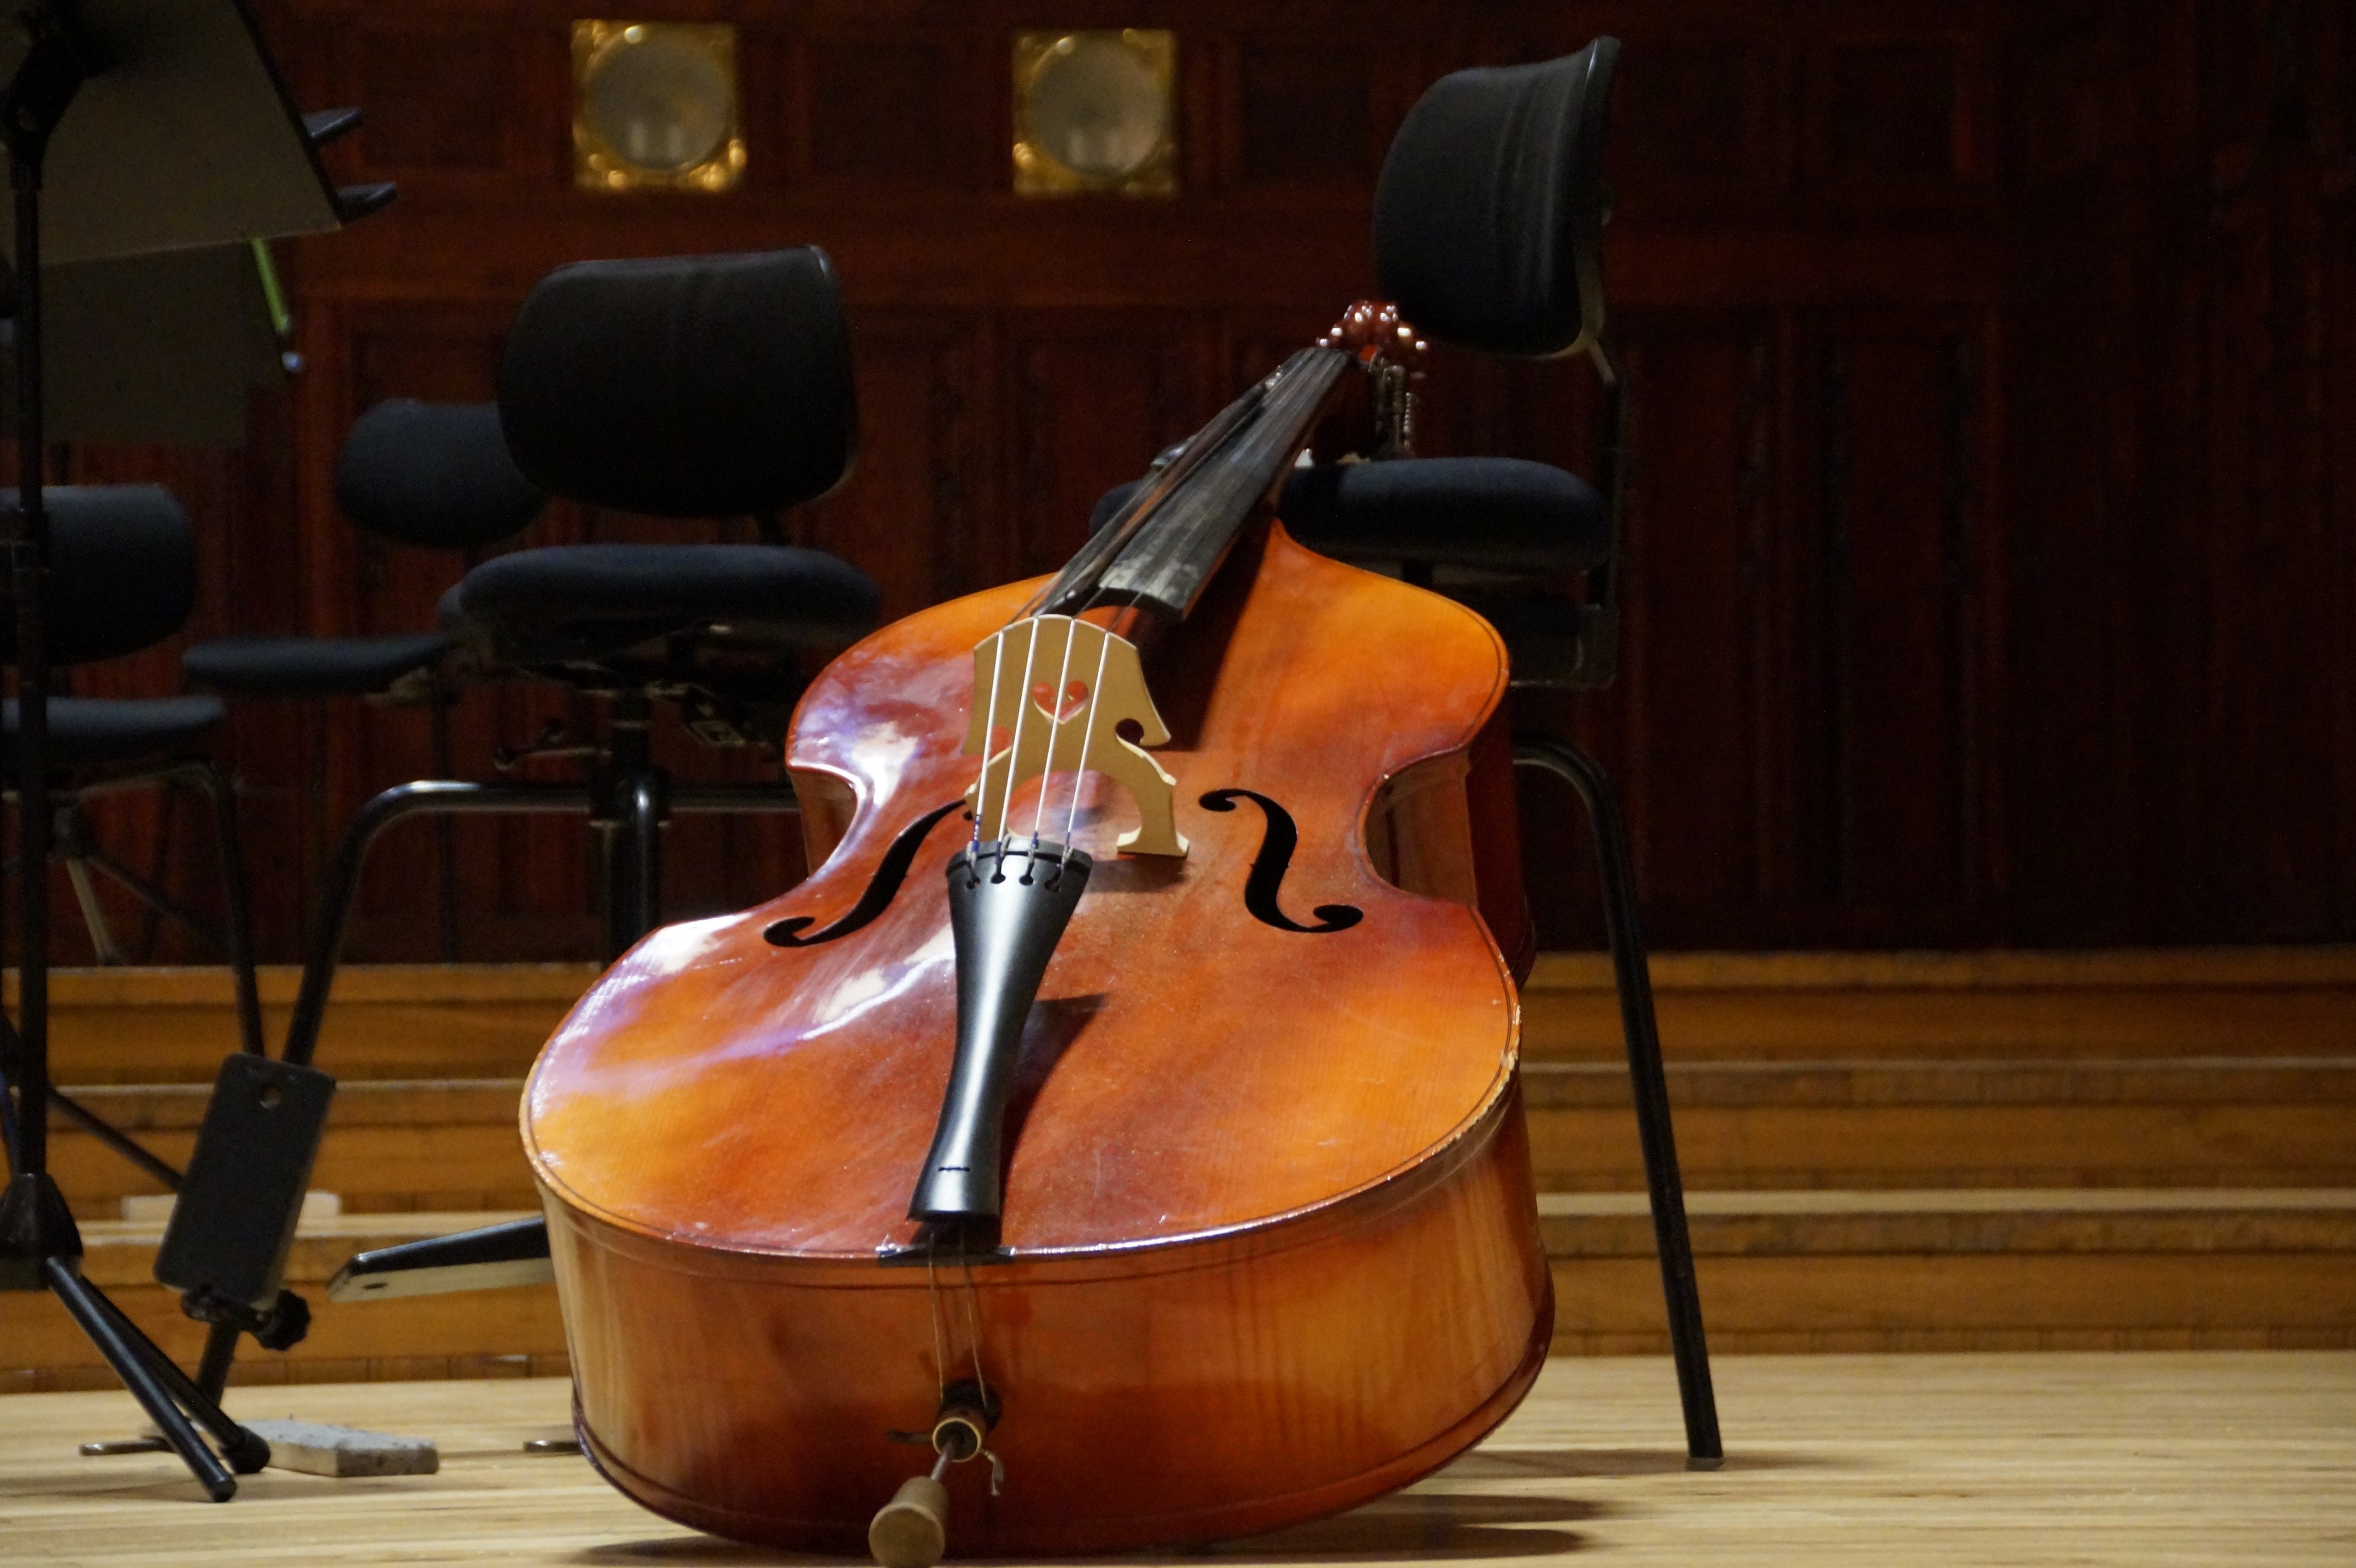
guitar, string, acoustic guitar, concert, musical instrument, percussion, bass, cello, bass guitar, viola, classical music, double bass, string instrument, bowed string instrument, violin family, viol